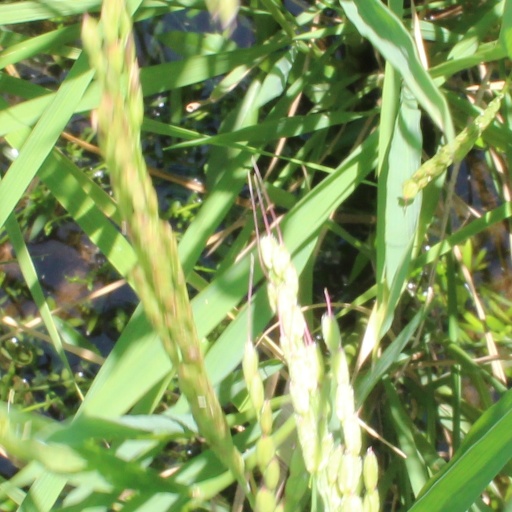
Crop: rice